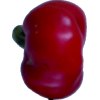
Label: red_pepper